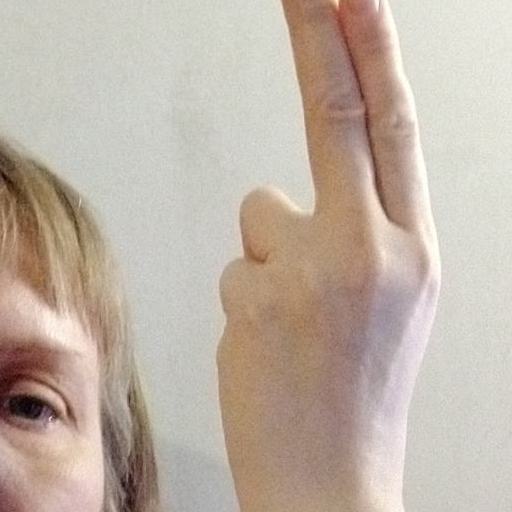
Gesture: two_up_inverted